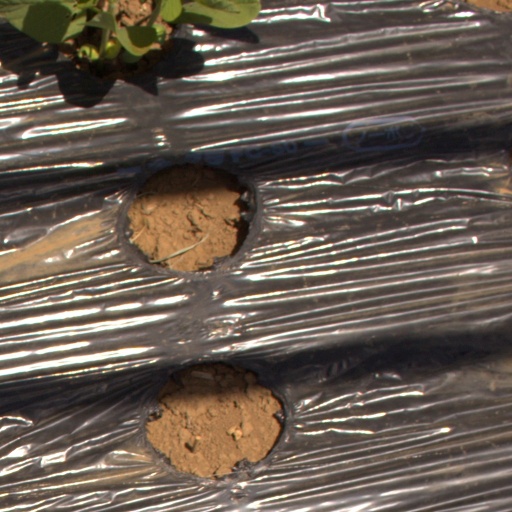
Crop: Jerusalem artichoke